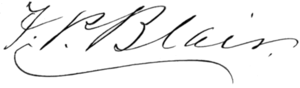
Francis Preston Blair, Sr., né le 12 avril 1791 à Atbigdon en Virginie, et mort le 18 octobre 1876 Silver Spring dans le Maryland, est un journaliste et homme politique américain.